Island Air (Hawaii)

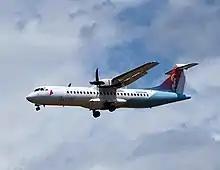
ATR 72 in 2014 livery

On January 18, 2013, Oracle Corporation CEO Larry Ellison, who had recently acquired most of the island of Lanai from David H. Murdock, was reported to be the buyer, though this was not confirmed by the airline at the time.